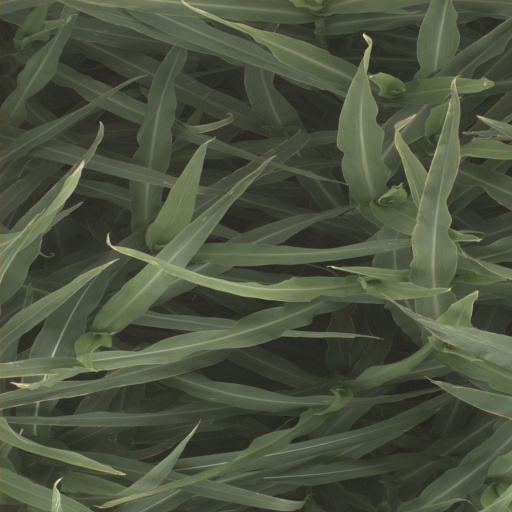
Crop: sorghum